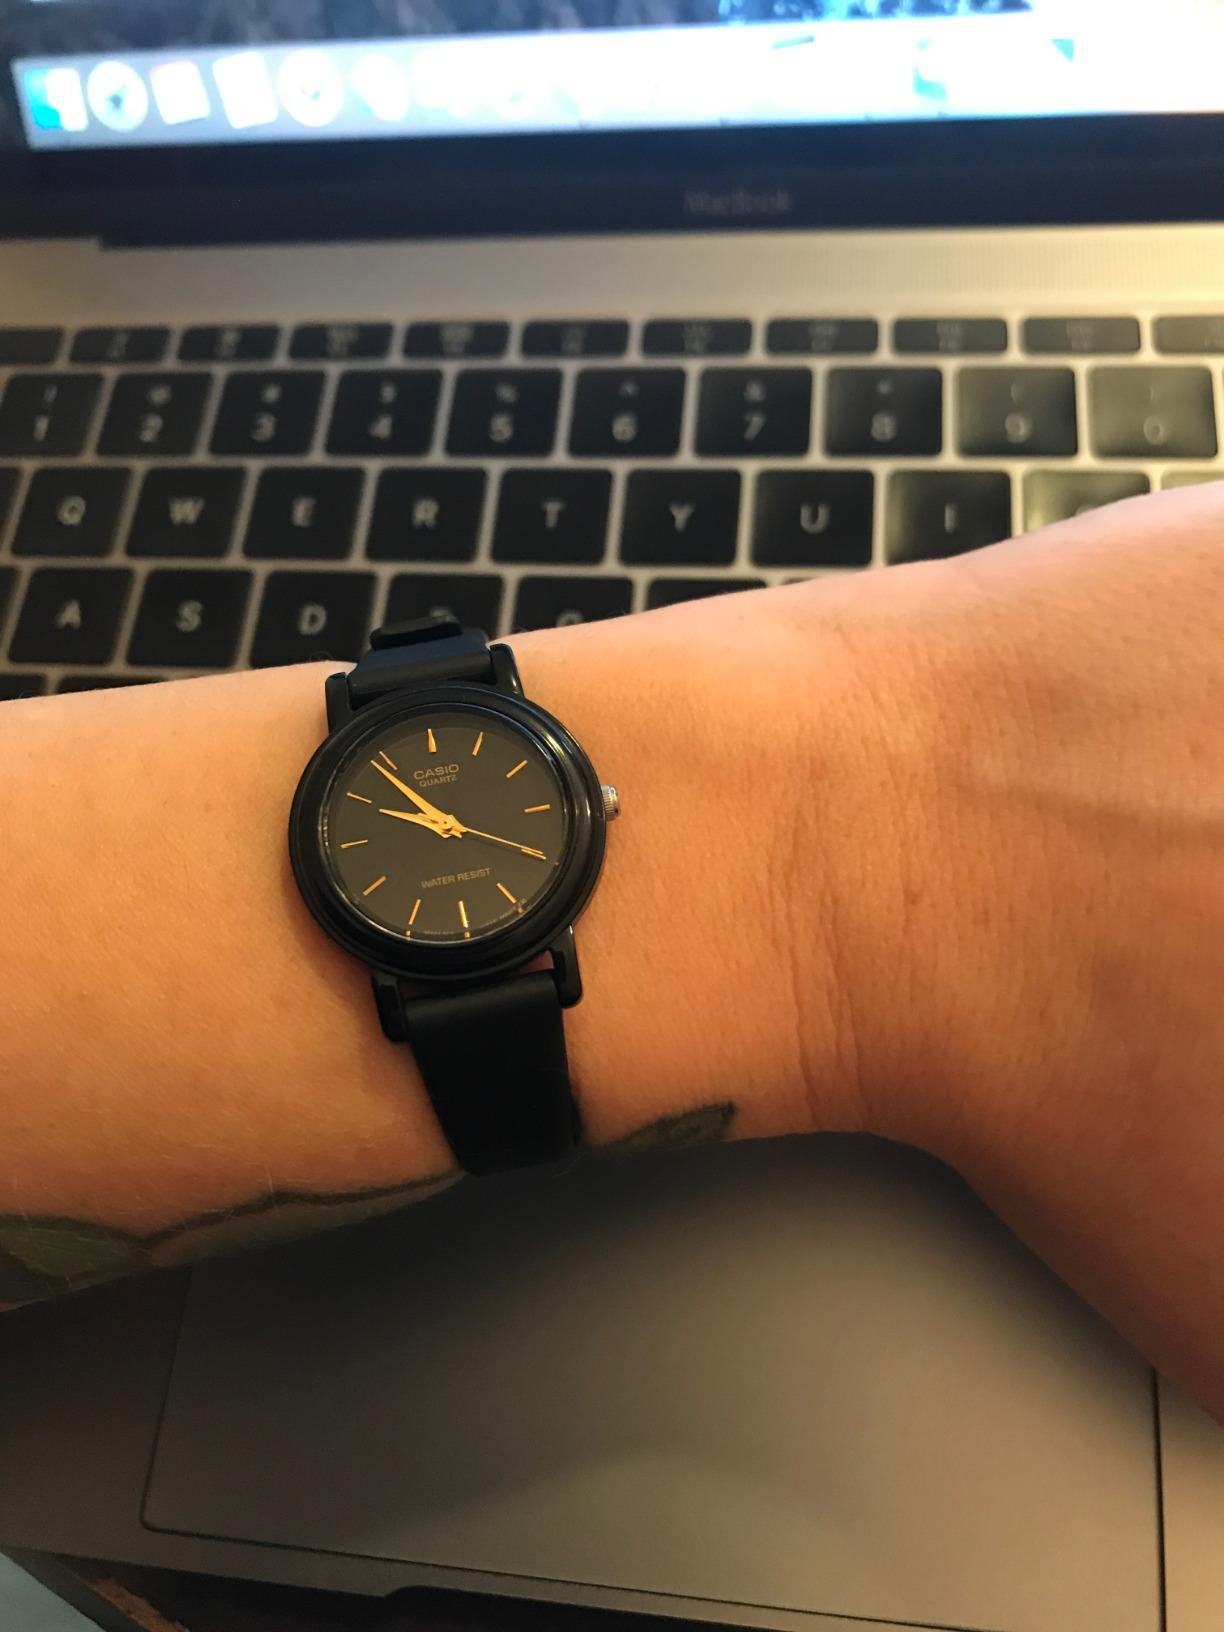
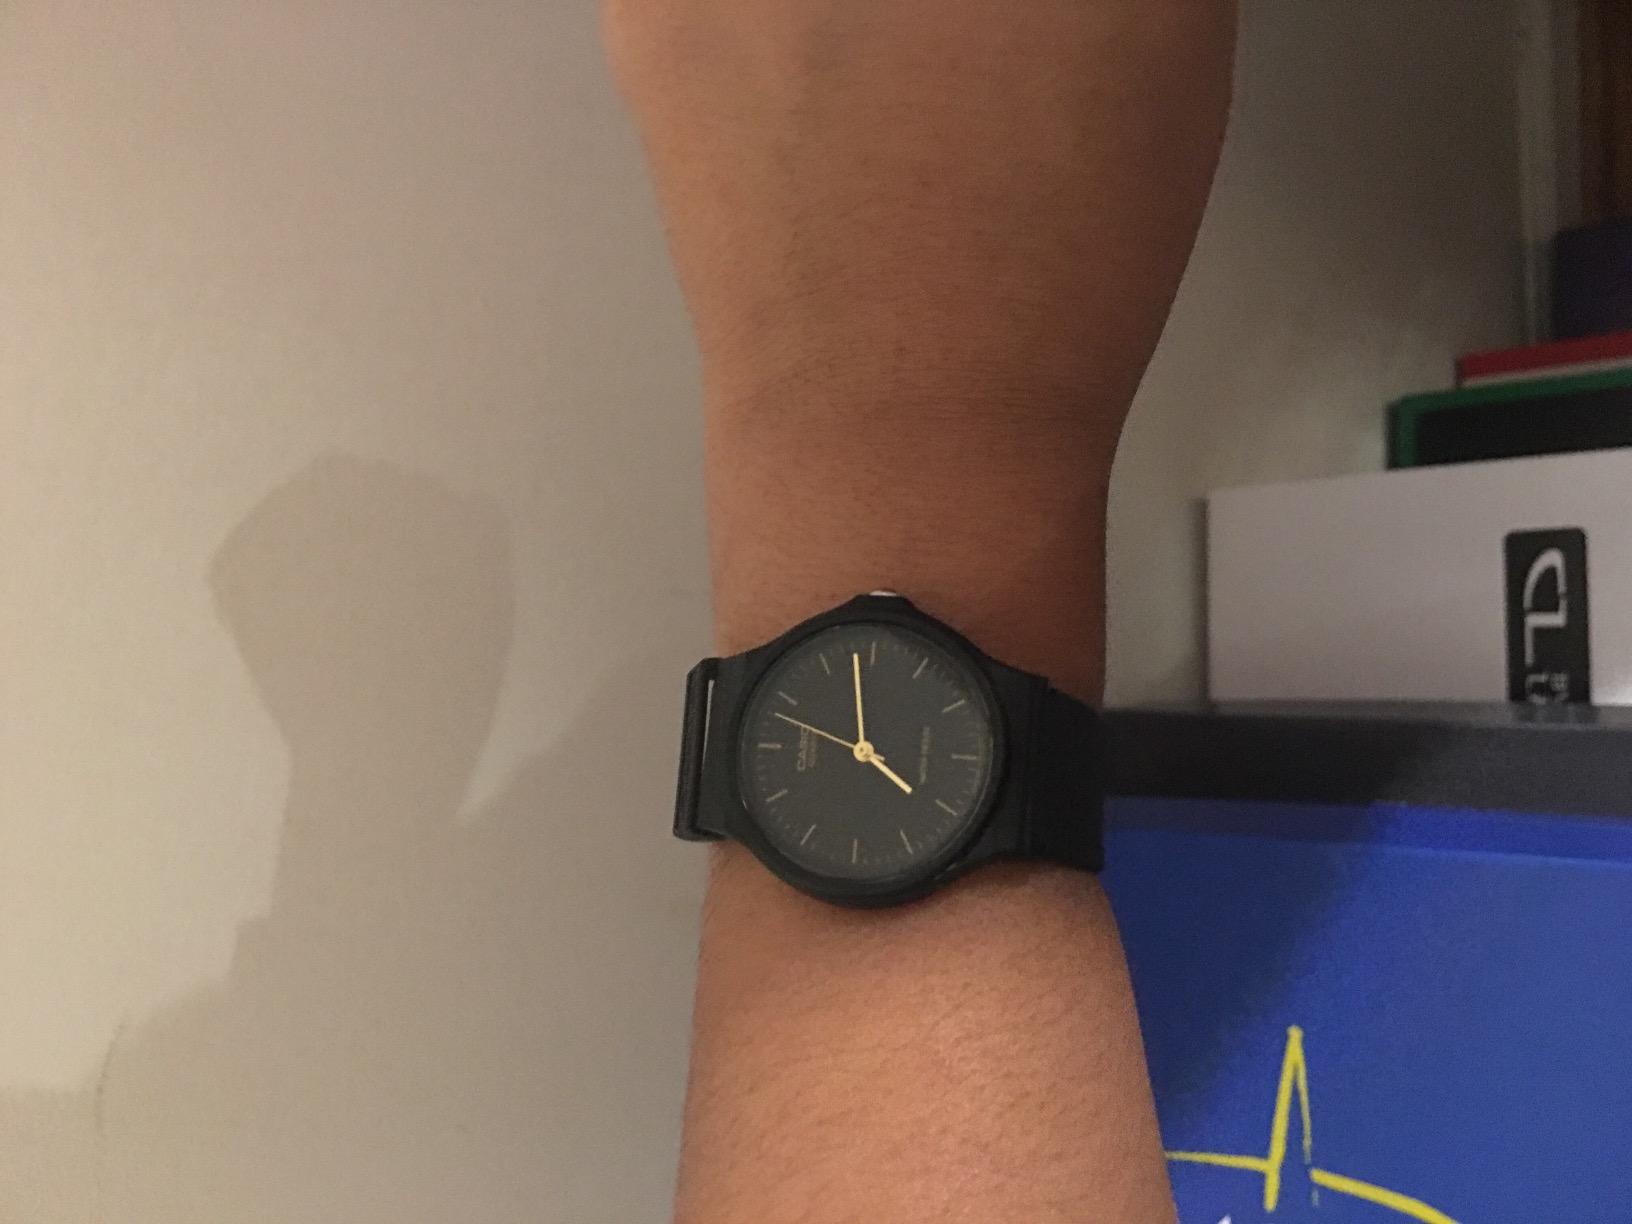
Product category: accessories_watch
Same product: no